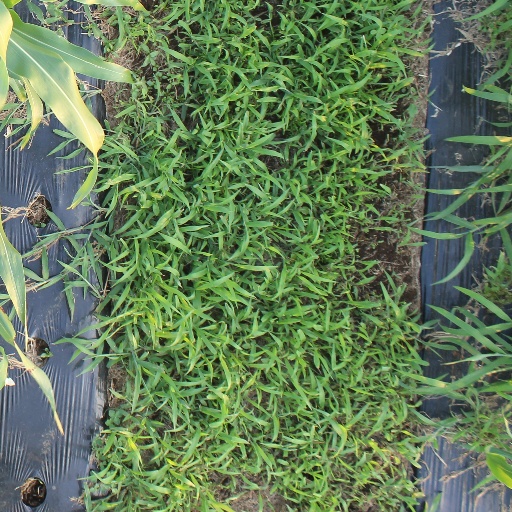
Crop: sorghum